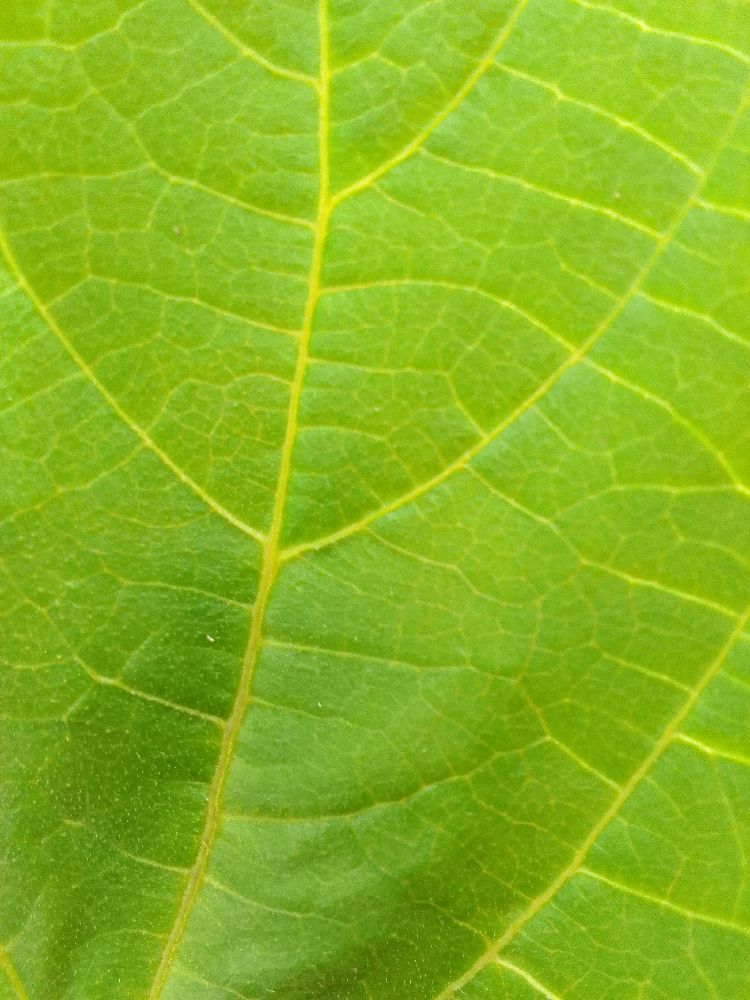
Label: healthy